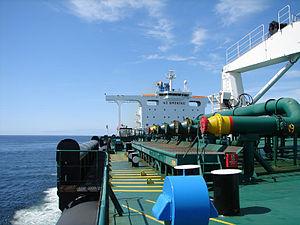
En jaune et rouge la connexion de gaz permettant des opérations en circuit fermé, sur le pétrolier Algarve